Ming–Tibet relations

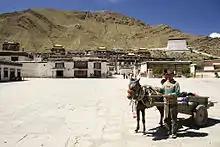
Tashilhunpo Monastery, established in 1447 by the 1st Dalai Lama in Shigatse; the latter city was the Ü-Tsang kings' center of power during the late 16th century and first half of the 17th century.

During the reign of the Jiajing Emperor (r. 1521–1567), the native Chinese ideology of Daoism was fully sponsored at the Ming court, while Tibetan Vajrayana and even Chinese Buddhism were ignored or suppressed. Even the "History of Ming" states that the Tibetan lamas discontinued their trips to Ming China and its court at this point. Grand Secretary Yang Tinghe under Jiajing was determined to break the eunuch influence at court which typified the Zhengde era, an example being the costly escort of the eunuch Liu Yun as described above in his failed mission to Tibet. The court eunuchs were in favor of expanding and building new commercial ties with foreign countries such as Portugal, which Zhengde deemed permissible since he had an affinity for foreign and exotic people.